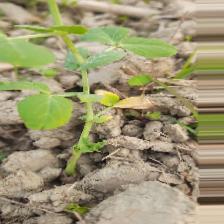
Label: Ascochyta blight